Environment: real
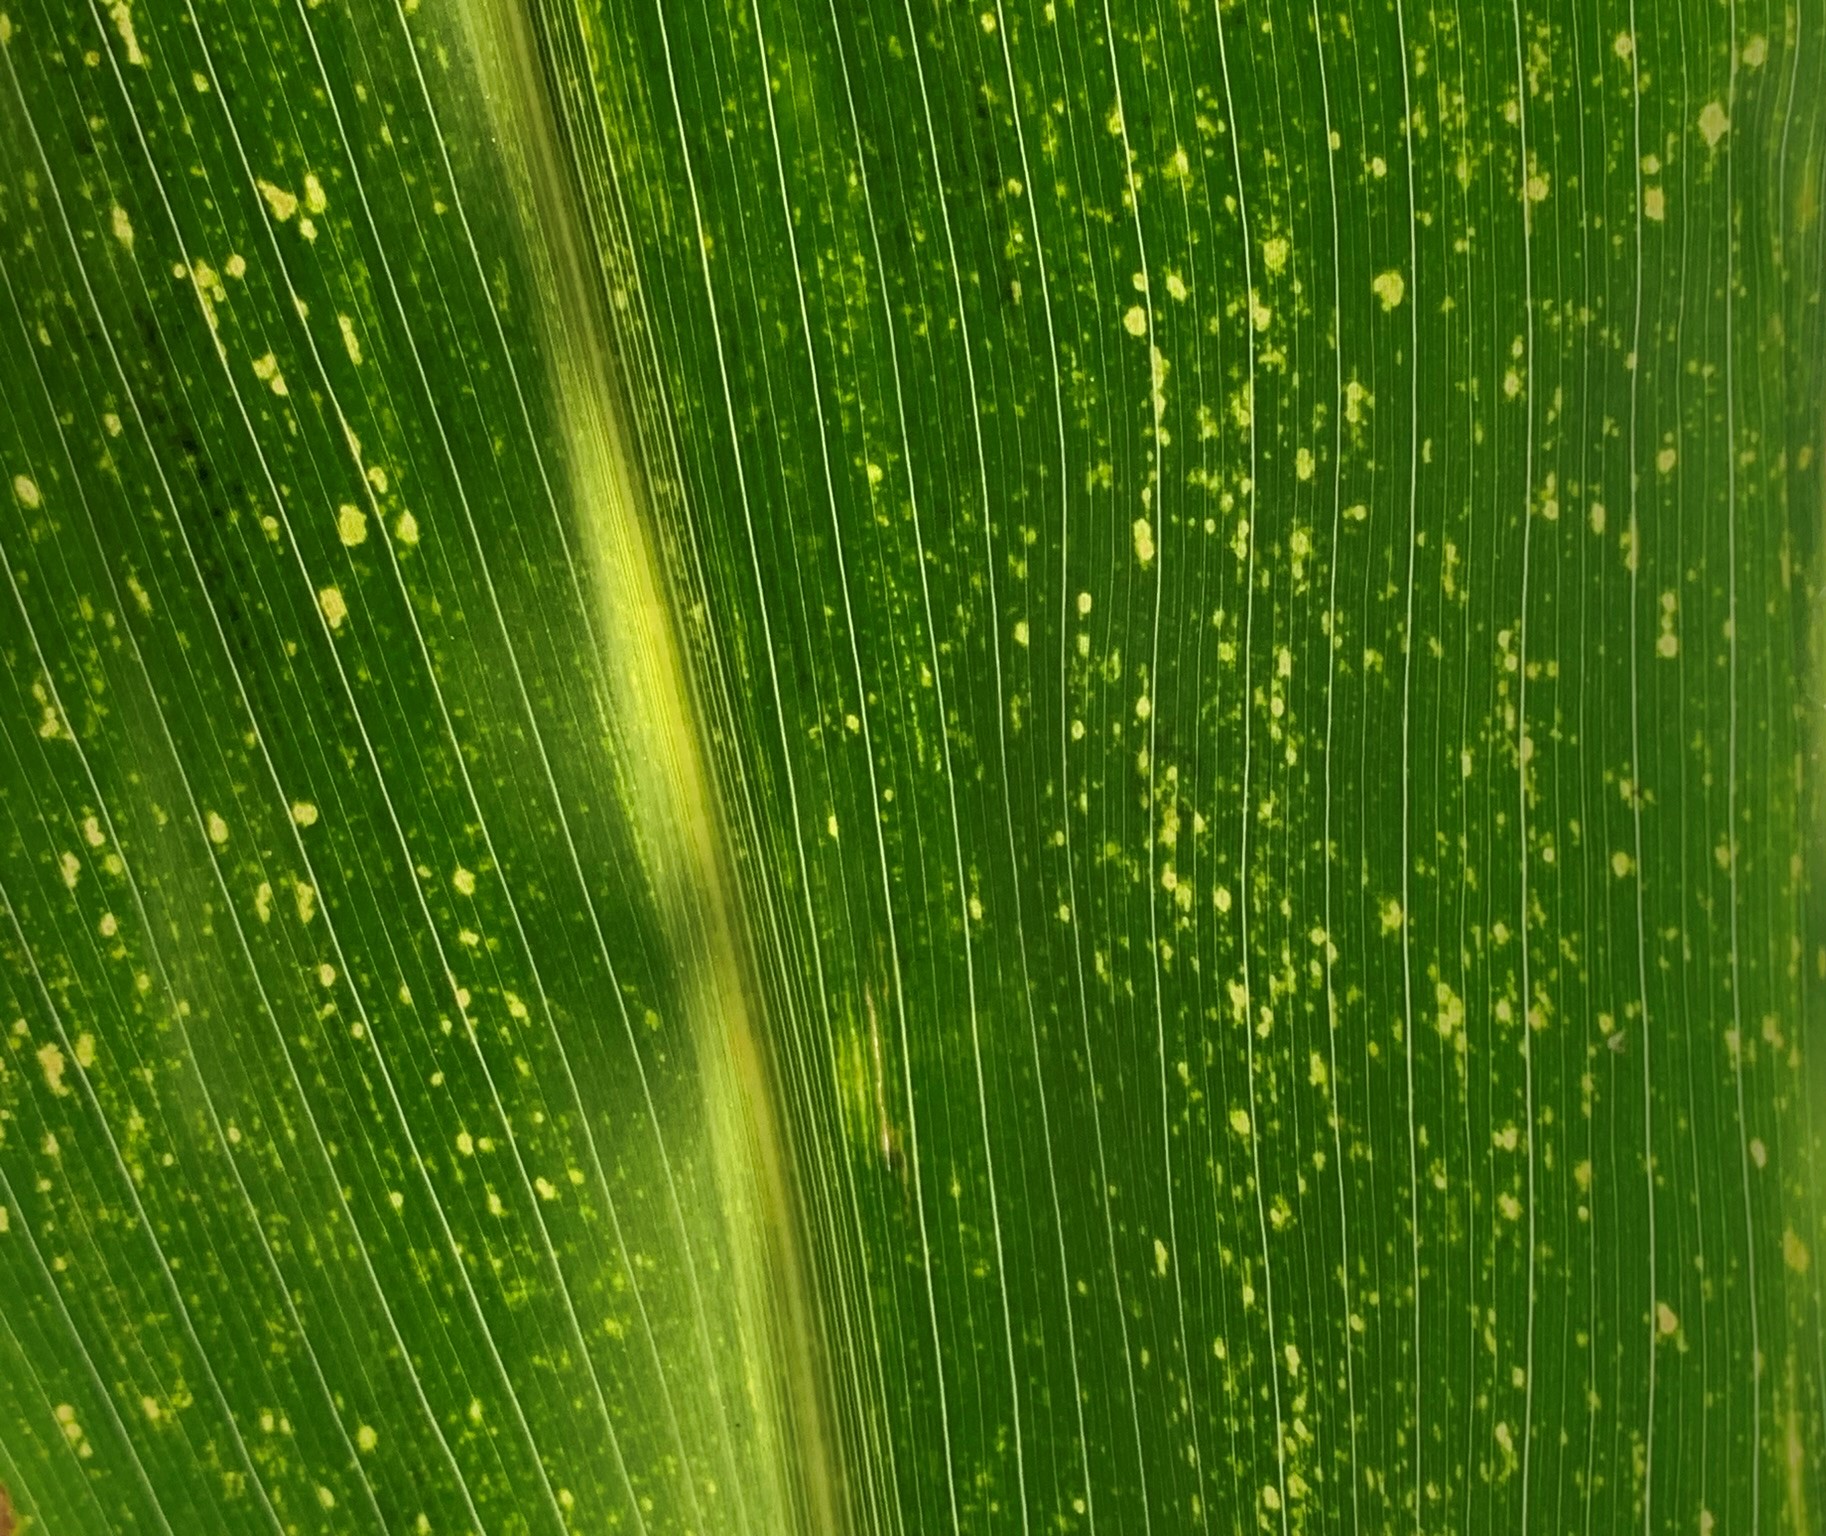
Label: lethal_necrosis